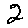
Label: 2